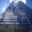
Label: skyscraper